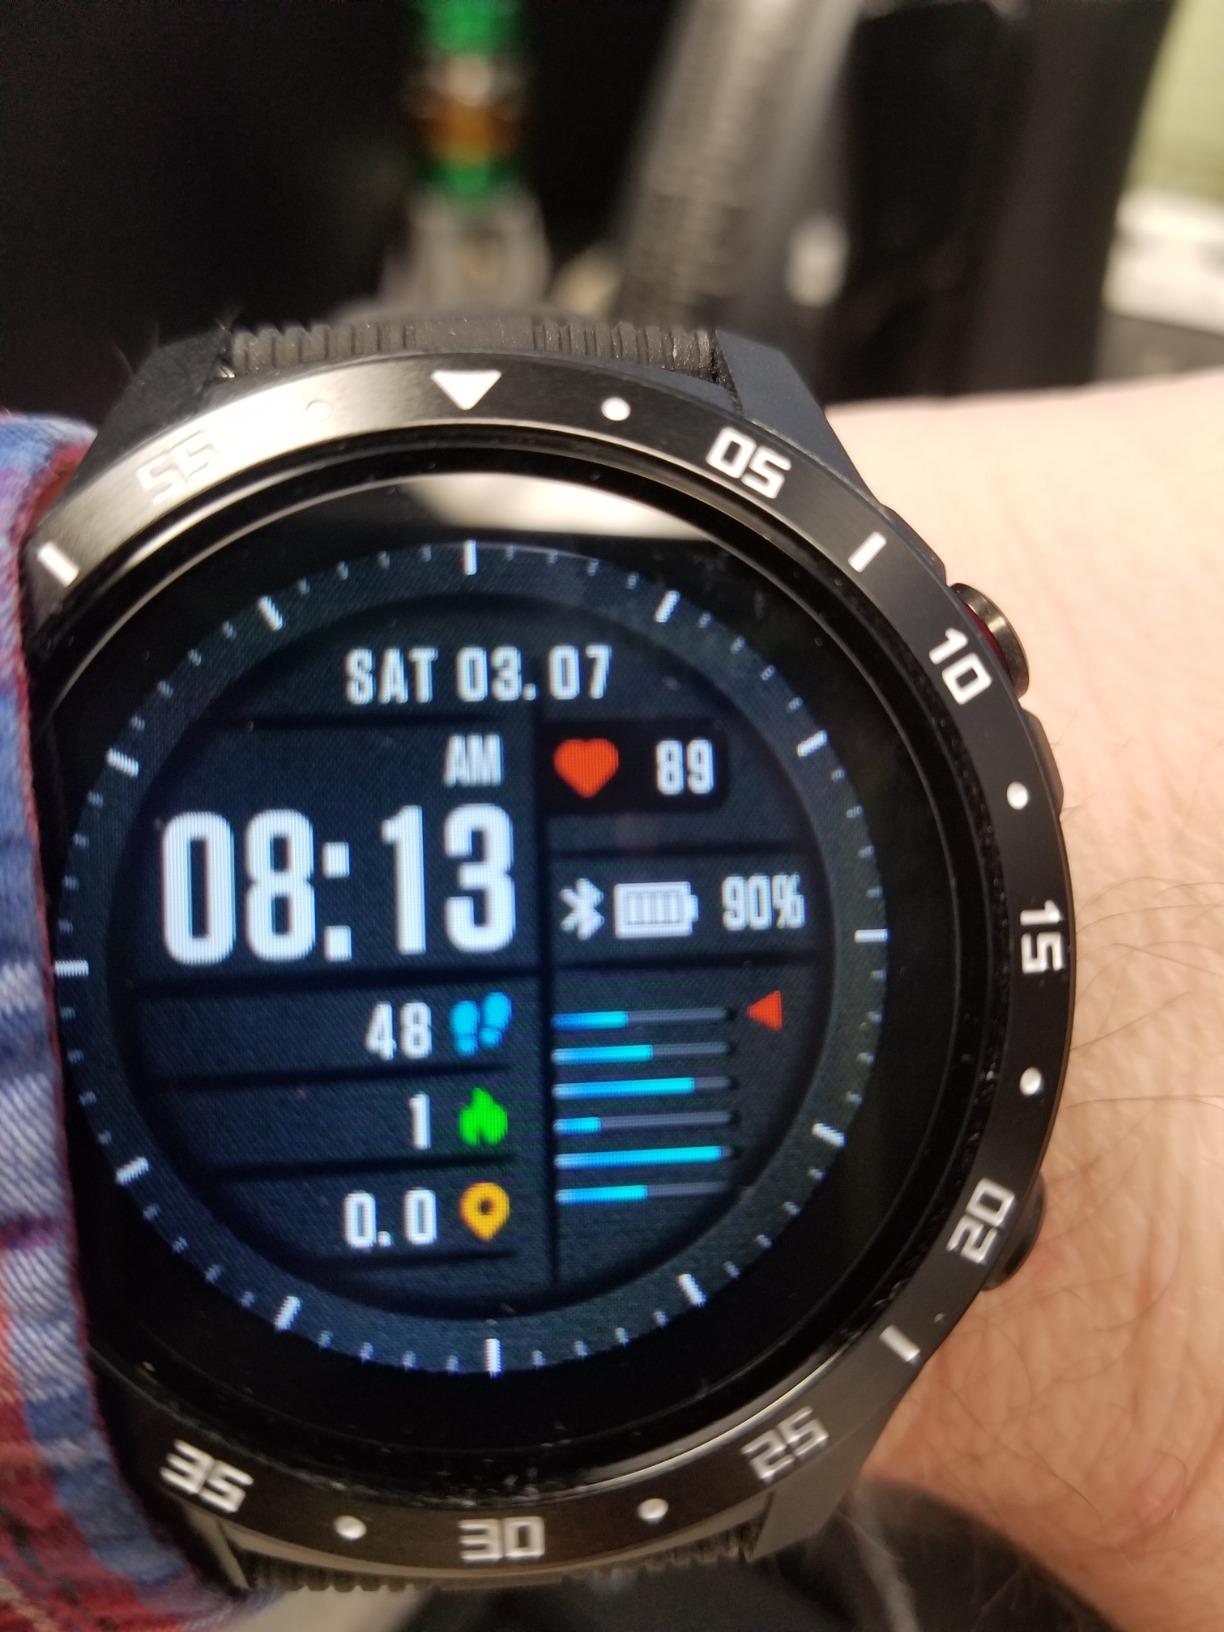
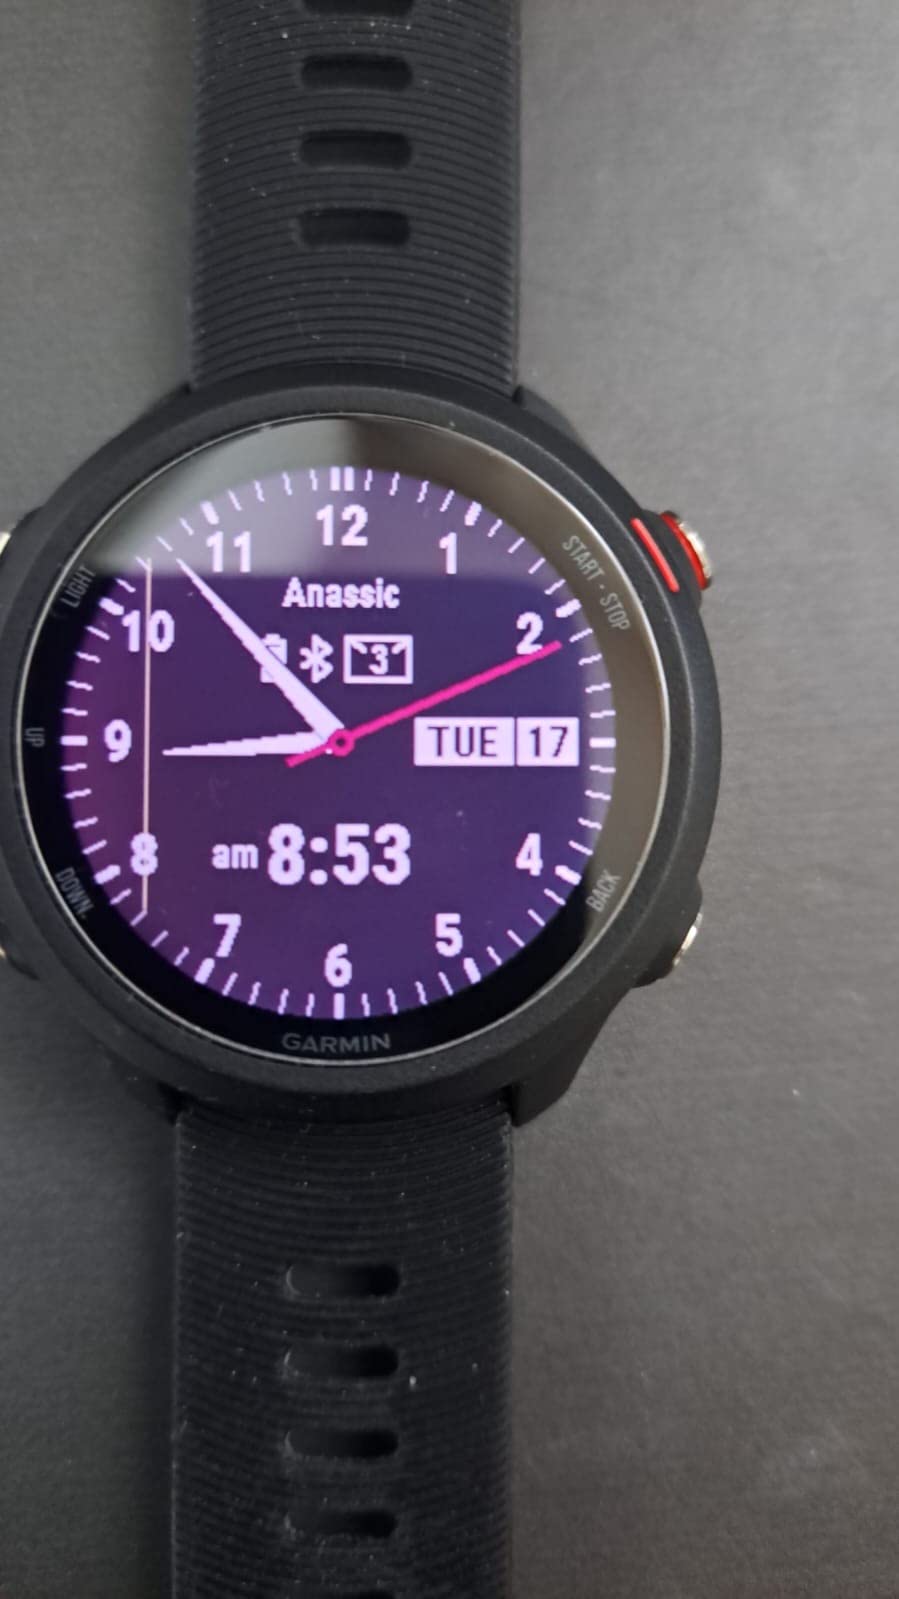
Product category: smartwatch
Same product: no